Kappa Delta Rho Fraternity House (Champaign, Illinois)

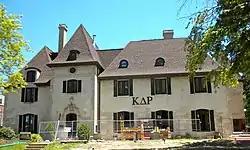

The Kappa Delta Rho Fraternity House is a historic fraternity house located at the University of Illinois at Urbana–Champaign in Champaign, Illinois. The house was built in 1928 for the university's "Eta chapter" of the Kappa Delta Rho fraternity, which chartered in 1921.